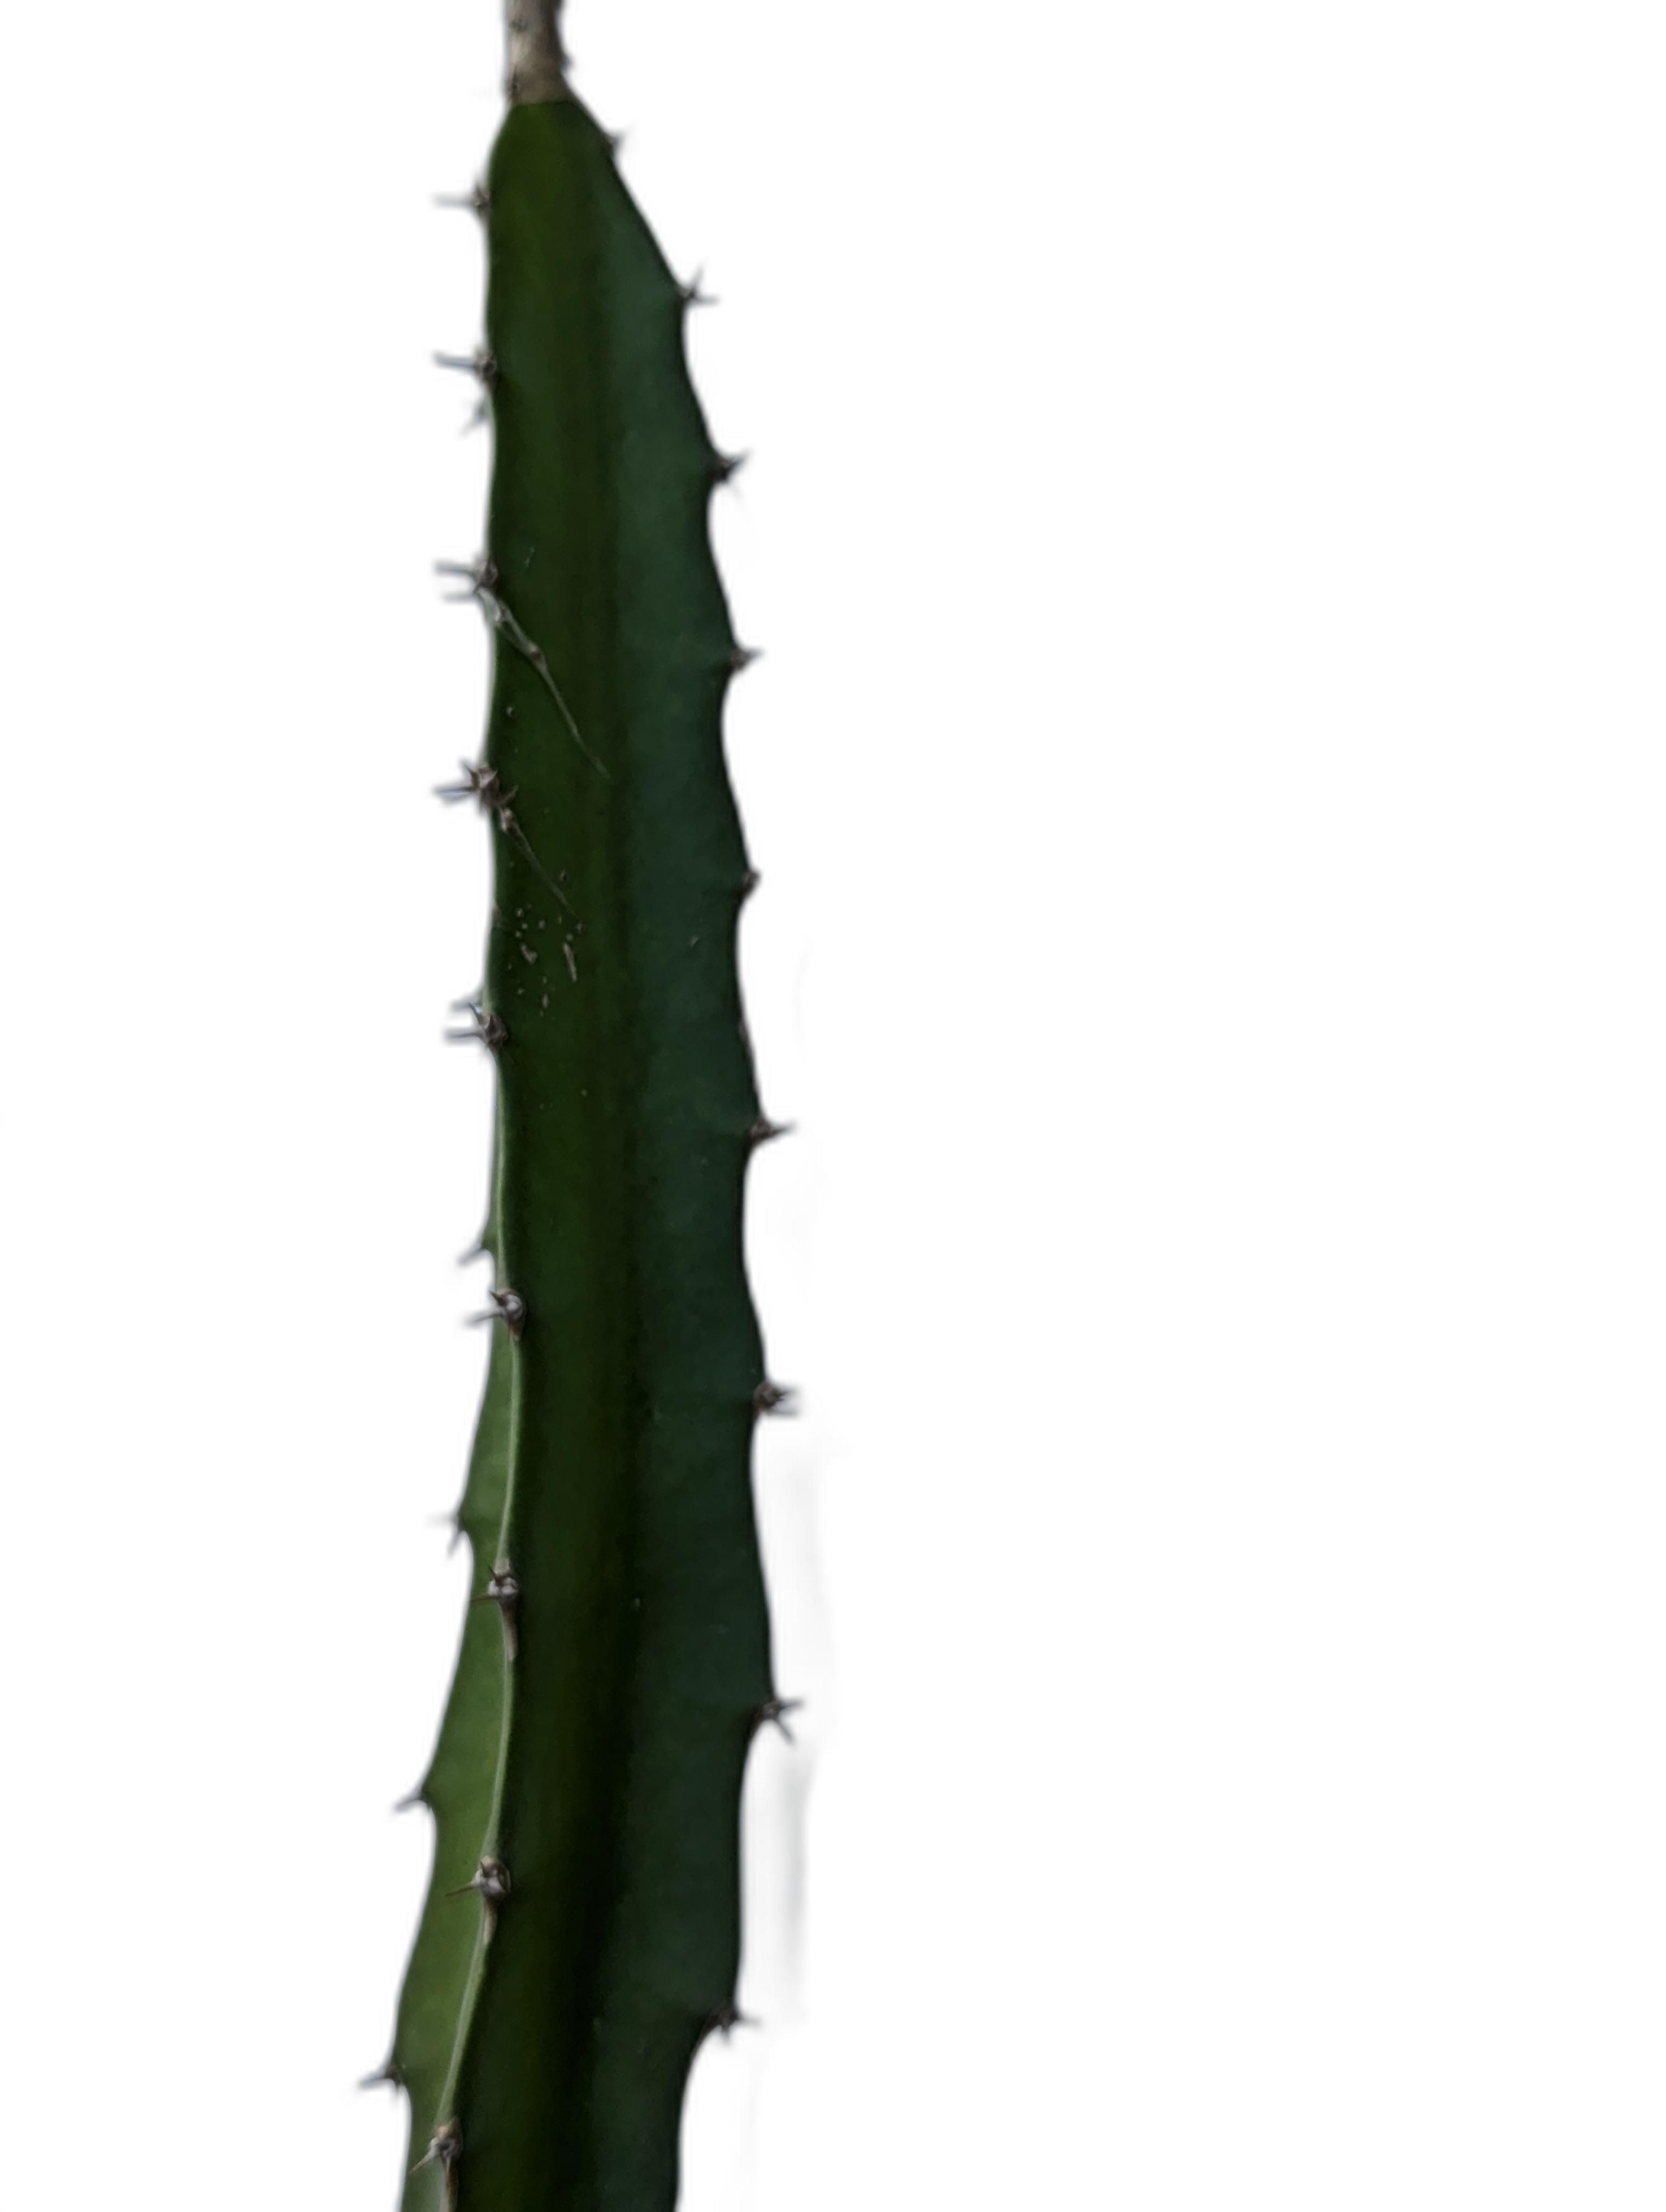
Label: Good leaf